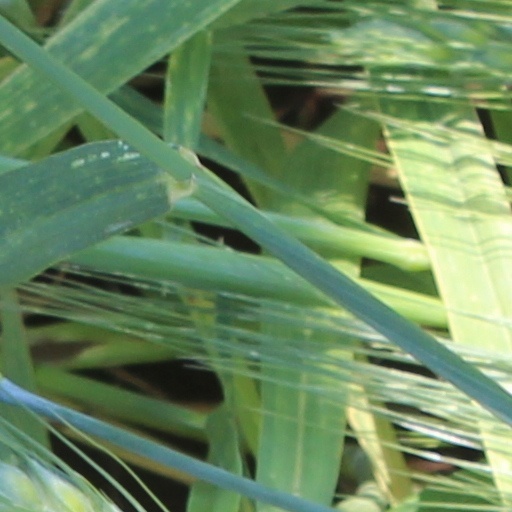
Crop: wheat